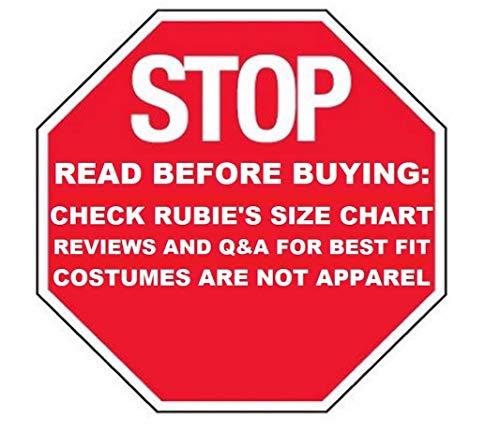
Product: Rubie's Costume Captain America: Civil War Black Widow Deluxe Child Costume, Medium
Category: Toys & Games | Dress Up & Pretend Play | Costumes
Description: Great Condition.
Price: $20.77
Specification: ProductDimensions:10x12x2inches|ItemWeight:7.2ounces|ShippingWeight:12ounces(Viewshippingratesandpolicies)|DomesticShipping:ItemcanbeshippedwithinU.S.|InternationalShipping:ThisitemcanbeshippedtoselectcountriesoutsideoftheU.S.LearnMore|ASIN:B01B8XIB5I|Itemmodelnumber:620590_M|Manufacturerrecommendedage:5-7years